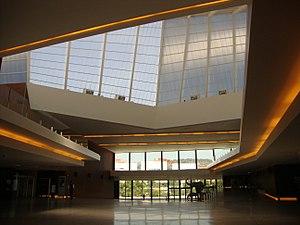
Le Parc des Sciences situé dans un quartier central de Grenade est le premier musée scientifique interactif d'Andalousie. Il a été inauguré en mai 1995 et occupe actuellement 70 000 m², depuis son ouverture il est dirigé par Ernesto Páramo Sureda, auteur du projet de musée en 1990 et de ses extensions successives. Il est devenu l'une des principales attractions touristiques de la ville. Le musée propose des expositions permanentes et temporaires, un planétarium, des installations éducatives et une galerie culturelle comprenant plusieurs espaces polyvalents et flexibles d'une capacité allant de 50 à 550 personnes, un café et un restaurant, une librairie, une bibliothèque, des cinémas, etc.